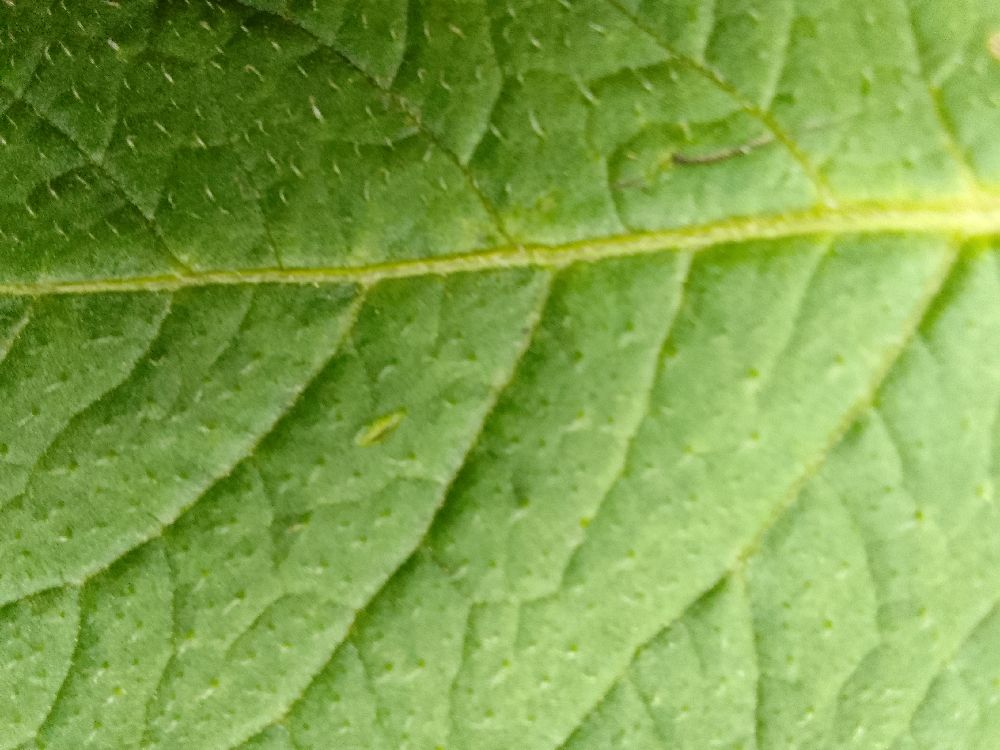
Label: Healthy